Oliver Letwin

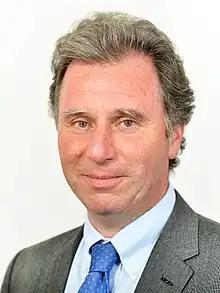
Official portrait, 2015

Sir Oliver Letwin (born 19 May 1956) is a British politician, Member of Parliament (MP) for West Dorset from 1997 to 2019. Letwin was elected as a member of the Conservative Party, but sat as an independent after having the whip removed in September 2019. He was Shadow Chancellor of the Exchequer under Michael Howard and Shadow Home Secretary under Iain Duncan Smith. He was Chancellor of the Duchy of Lancaster from 2014 to 2016.